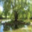
Label: willow_tree